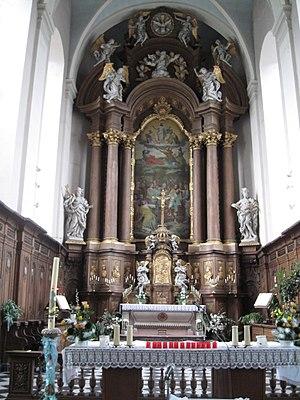
Vue sur l'Autel de l'Eglise Saint-Roch à Soiron
Soiron est une section de la commune belge de Pepinster située en Région wallonne dans la province de Liège.